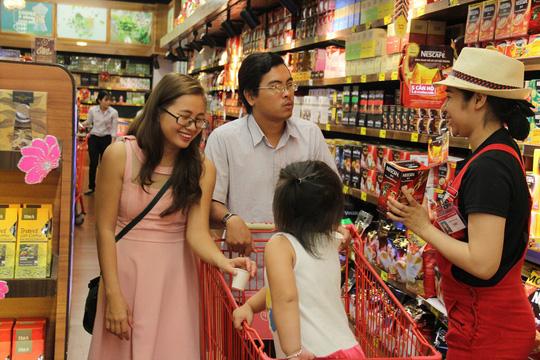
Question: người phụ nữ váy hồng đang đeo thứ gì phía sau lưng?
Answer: túi xách